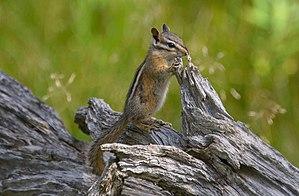
Cette liste des mammifères au Québec est basée sur la « Liste de la faune vertébrée du Québec ». Elle comprend les espèces disparues dans l'histoire récente et les espèces introduites. Elle compte 97 espèces en neuf ordres : une espèce de didelphimorphes, dix espèces d'insectivores, huit espèces de chiroptères, trois espèces de lagomorphes, 25 espèces de rongeurs, 21 espèces de fissipèdes, cinq espèces d'artiodactyles, sept espèces de pinnipèdes et 17 espèces de cétacés.